Wyoming Craton

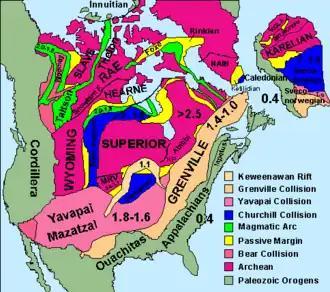
Trans-Hudson orogen (blue) surrounded by the Wyoming Hearne–Rae and Superior cratons (fuchsia) that constitute the central core of the North American Craton (Laurentia).

The Wyoming Craton is a craton in the west-central United States and western Canada – more specifically, in Montana, Wyoming, southern Alberta, southern Saskatchewan, and parts of northern Utah. Also called the Wyoming Province, it is the initial core of the continental crust of North America.